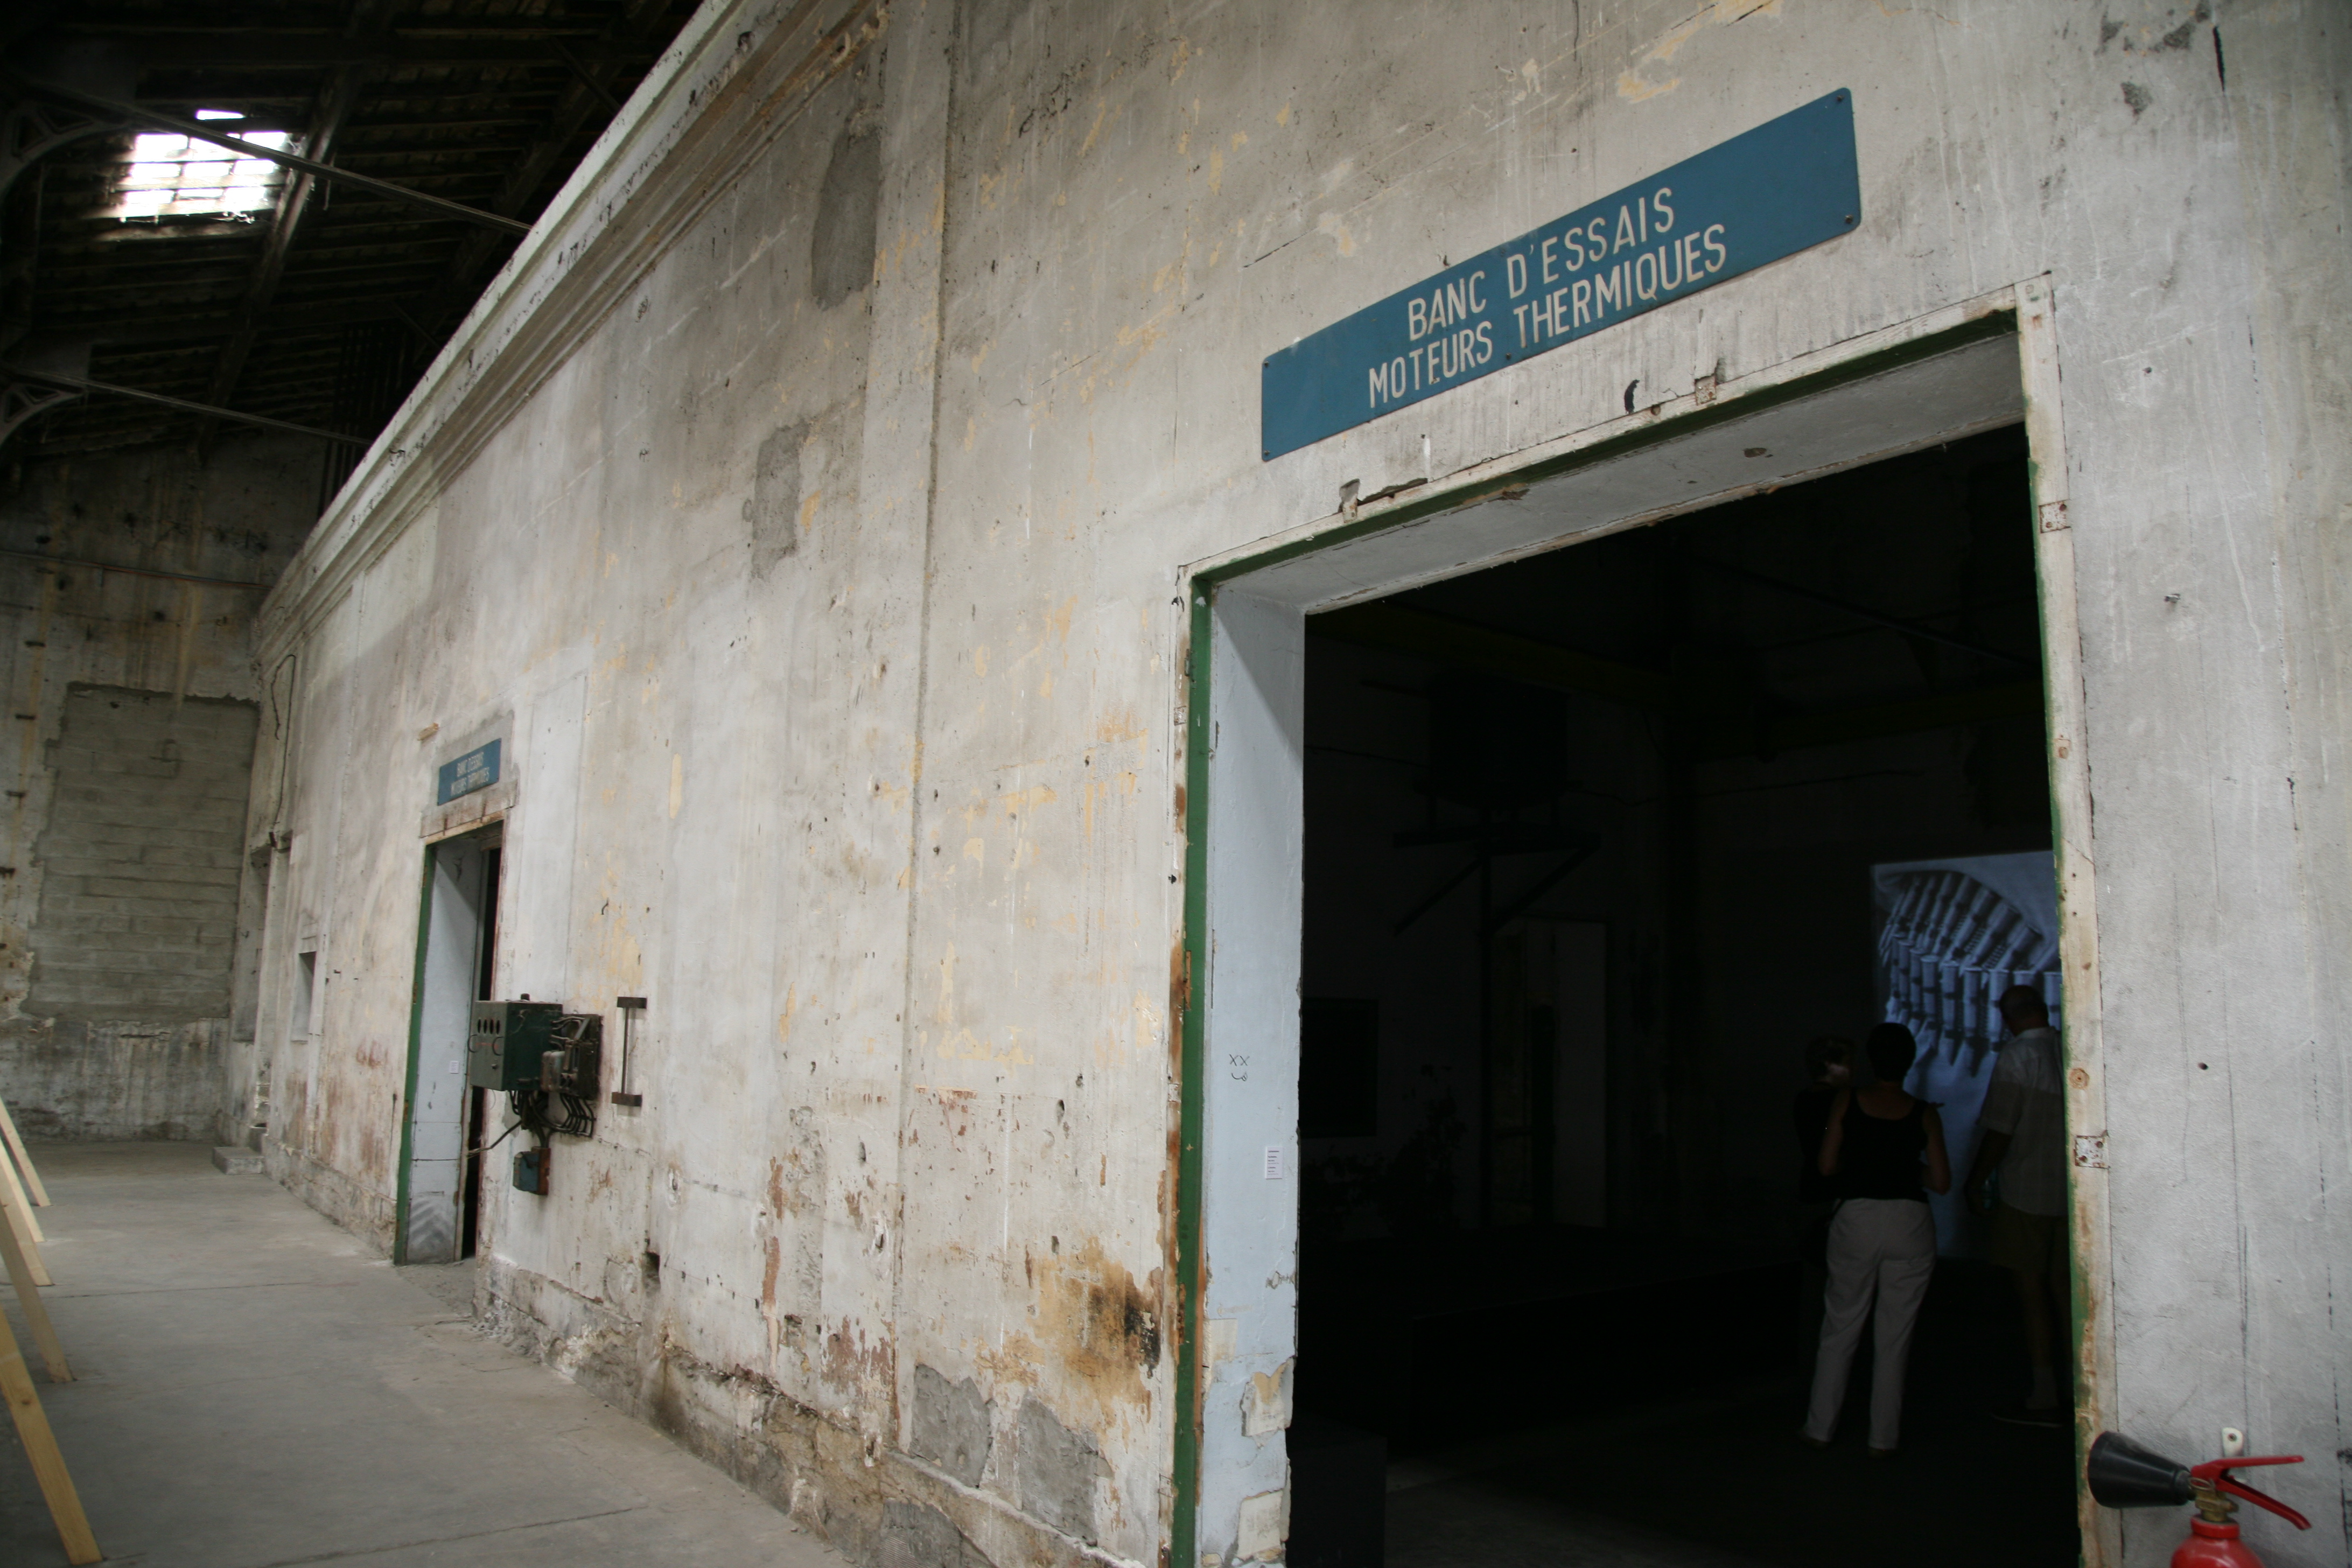
road, street, alley, photo, france, 2008, infrastructure, provence, arles, bouchesdurhone, urban area, ancient history